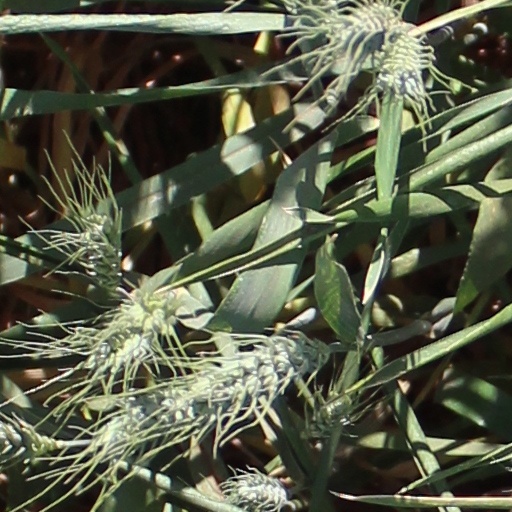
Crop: wheat